Alesha Dixon

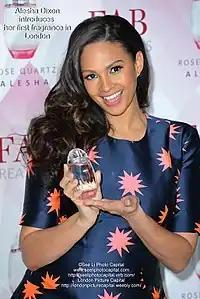
Dixon at her fragrance launch in 2014

As well as a singer, Dixon has forayed into television presenting, created three documentaries, and has established herself as a businesswoman through various endorsement deals and lucrative contracts. In November 2009 Dixon announced the release of her jewellery line, and in January 2014 she launched her own fragrance, Rose Quartz. Dixon has represented various brands, including car manufacturers Ford, the Toblerone chocolate bar, cosmetics company Avon and airline Thomson Airways. Additionally, Dixon was creative director of gym chain LA Fitness, a role which she assumed in 2009. Dixon signed a four-year results-based deal with the gym chain, with her remuneration based on the success of the company. Dixon voiced the character of Bliss on the 2016 version of "Powerpuff Girls".